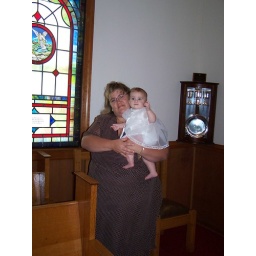
In front of stained glass window dedicated in memory of Great Grandma and PaPa Neville